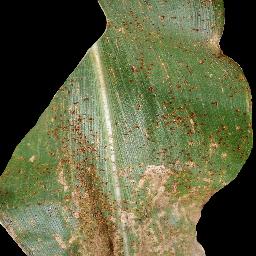
Label: Corn___Common_rust